Music of The Lord of the Rings film series

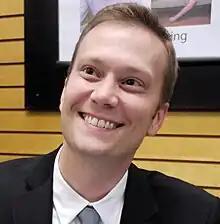
The musicologist Doug Adams enjoyed unique long-term access to Shore during the composition period to document and analyse the film scores.

Some of the diegetic songs were not composed by Shore, but he orchestrated and conducted the orchestral accompaniment and even reprised some of them in his symphony. Thus, sees the hobbits celebrating and dancing vigorously to music by Plan 9, a group who had long worked with Peter Jackson and Fran Walsh. Shore commented that their music had "the right feel" for the scene, and liked the difference from his own music.